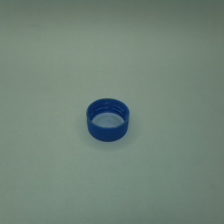
Color: blue
Cap type: standard cap